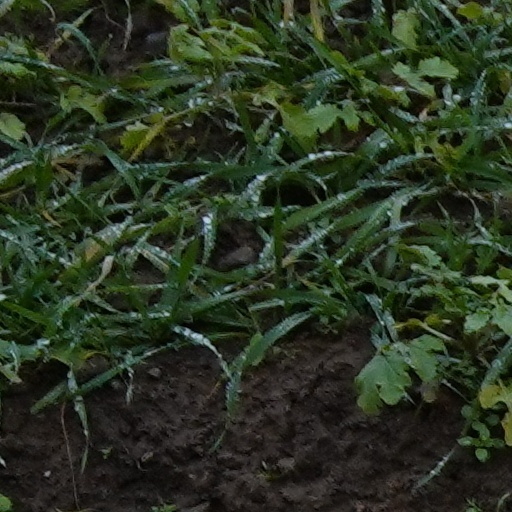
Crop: wheat